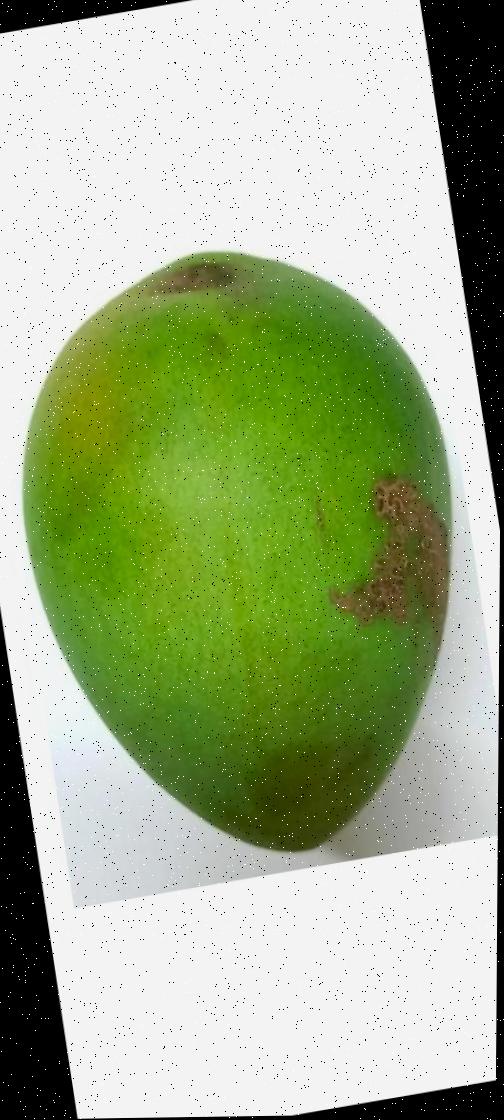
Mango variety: Harivanga